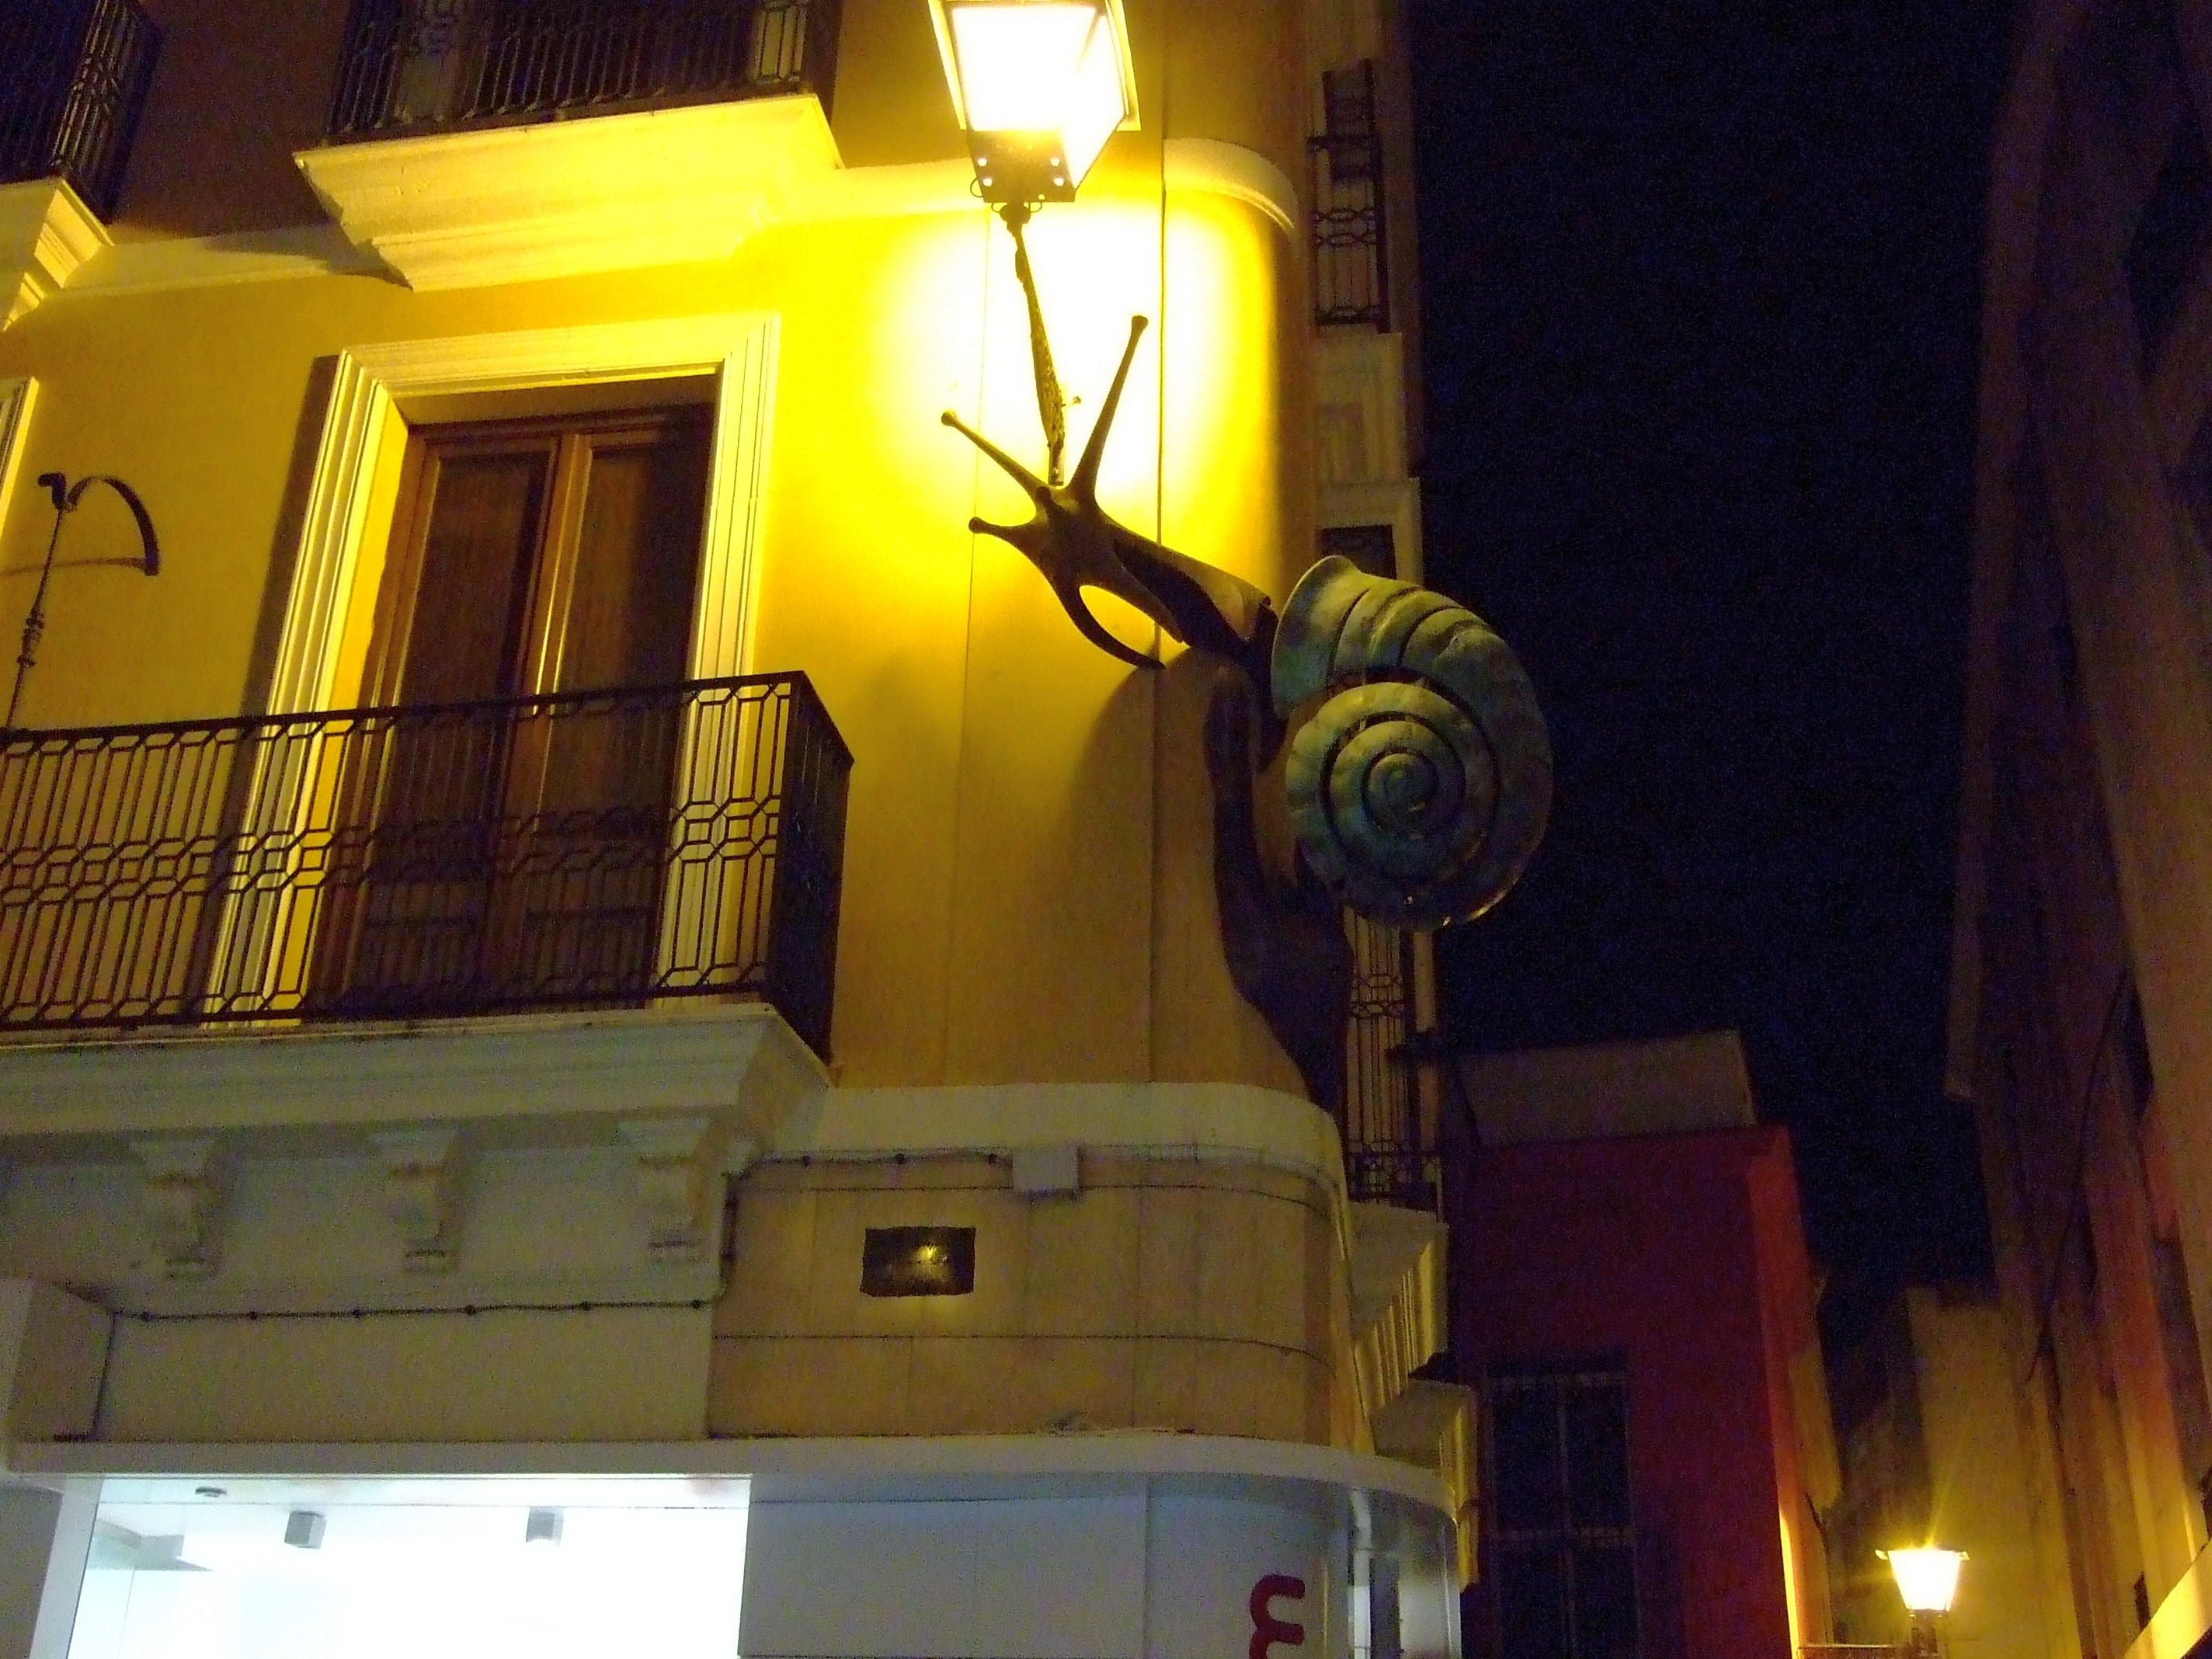
light, night, building, evening, color, facade, yellow, lighting, spain, snail, light fixture, seville, andalusia